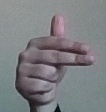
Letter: ghain